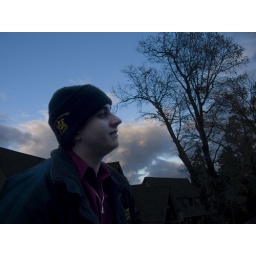
HDR shot of sky and houses in Cedar Ridge, California. Chris in the foreground